New Zealand humour

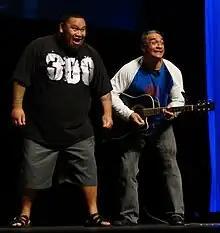
The Laughing Samoans

Some of New Zealand's best known comedians spent a large portion of their careers in Australia. This included John Clarke, known to New Zealanders for his character Fred Dagg, a stereotypical farmer played with precision and style. Clarke's wit later allowed him to extend his repertoire to a series of biting satires, particularly of politicians. He also found an outlet in television series such as "The Games" and films such as "Death in Brunswick".